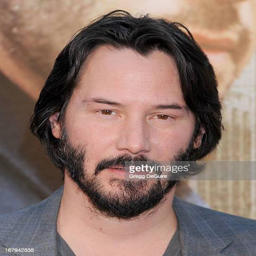
actor arrives at the premiere